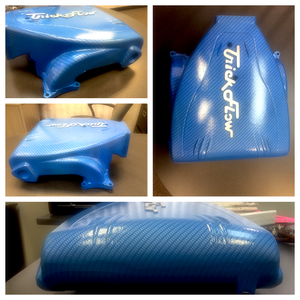
L'impression hydrographique, ou peinture par immersion, est une méthode qui permet l'impression graphique sur toute forme de support en trois dimensions. Elle s'applique aux métaux, au verre, aux plastiques et aux bois durs et divers autres matériaux.